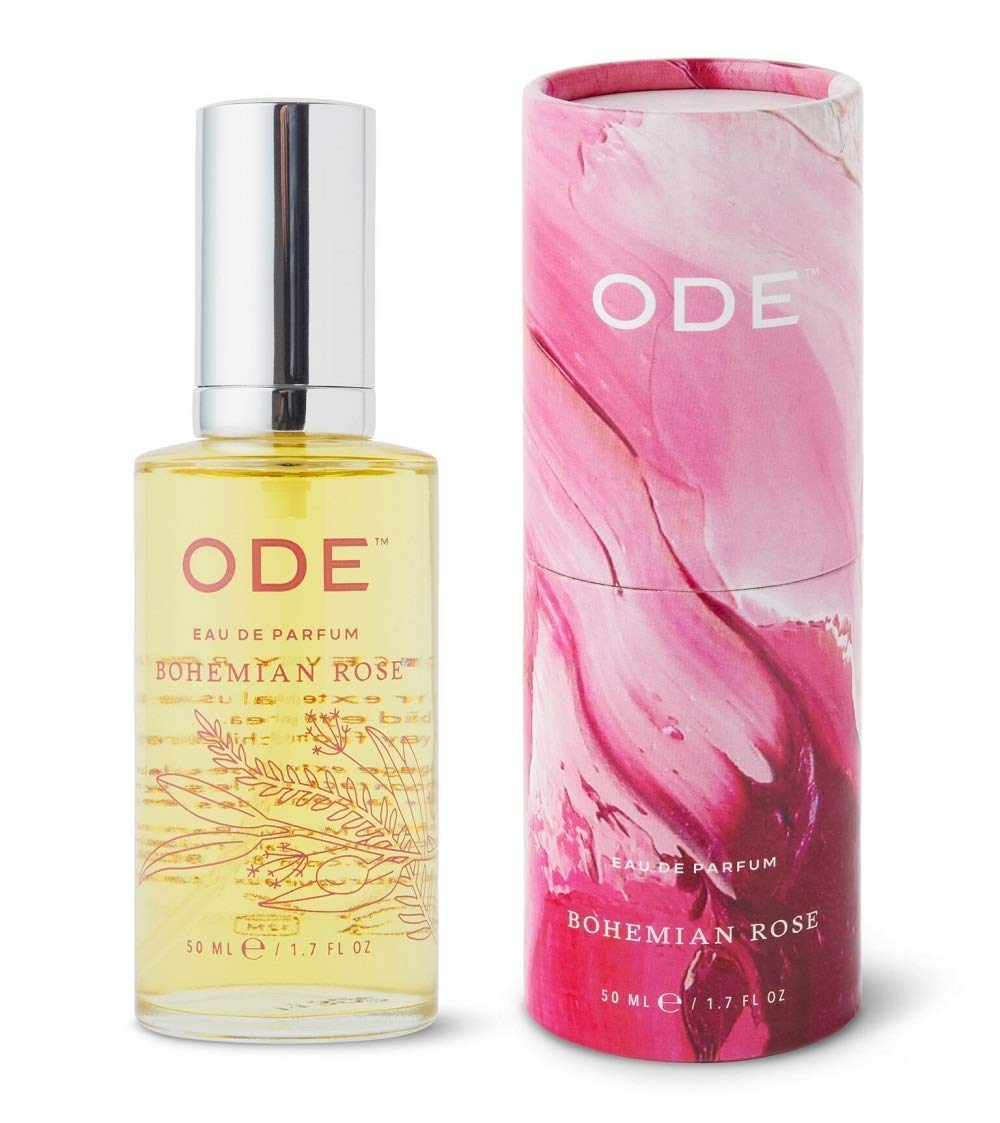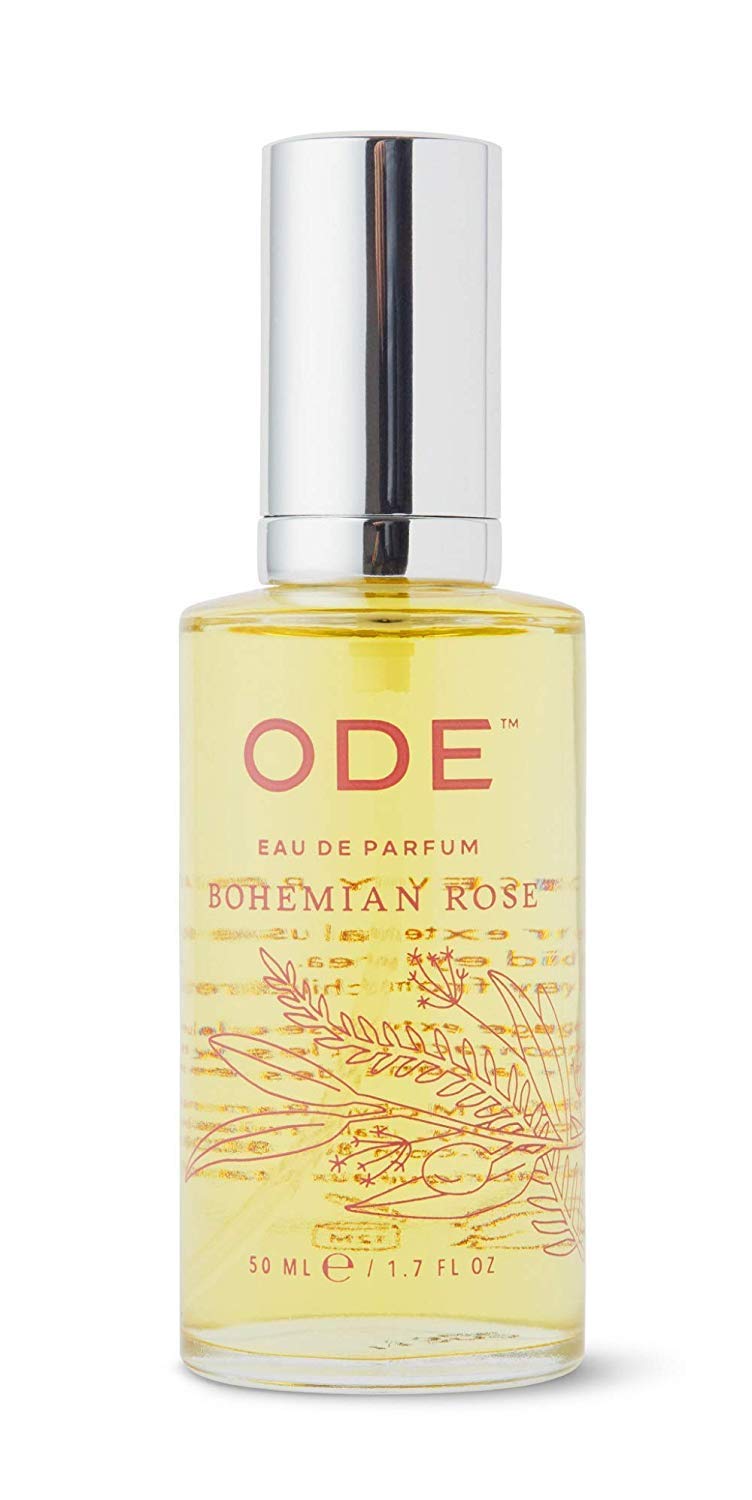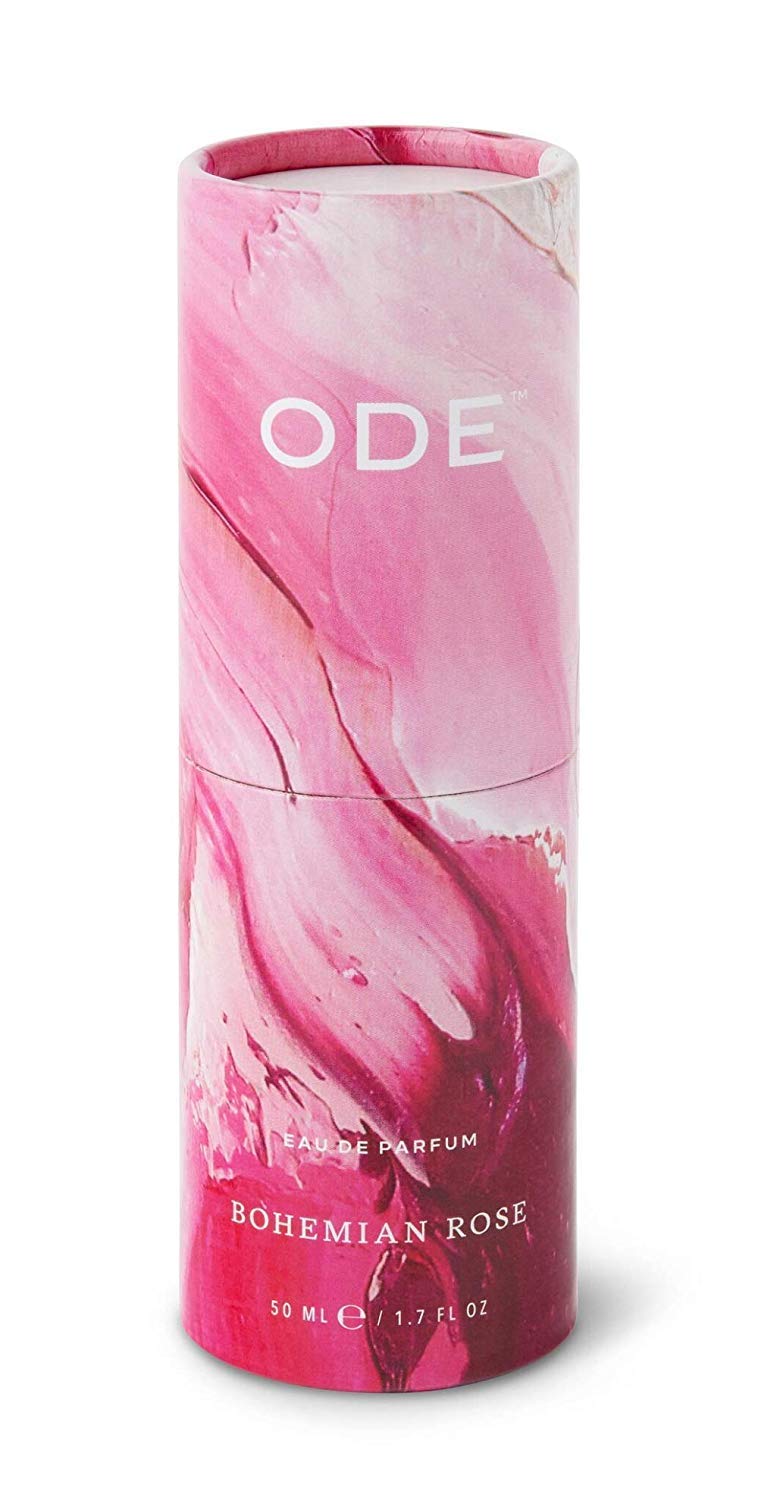
ODE Natural Beauty Eau De Parfum 1.7oz - BOHEMIAN ROSE
Category: All Beauty
Free Spirit. Entrancing aromas of blooming roses captured in a bottle. This sultry scent is our most feminine blend with notes of orange blossom, rose, geranium, ylang ylang, and pink peppercorn. This Eau de Parfum delicately balances allure and sophistication. The base is natural phthalate-free organic alcohol.
Features: ESSENTIAL OILS - Scented with a sultry blend of rose, orange blossom, geranium, ylang ylang, and pink pepper oils. | CLEAN FORMULATION No parabens, phthalates, or sulfates | ORGANIC Formulated in a base of organic, phthalate-free alcohol. | CRUELTY FREE - Never tested on animals. Leaping Bunny Certified | Layered scents mimic how we experience scent in nature.